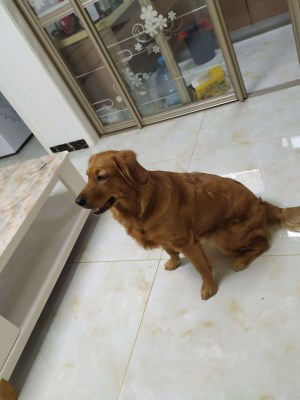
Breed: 5355-n000126-golden_retriever